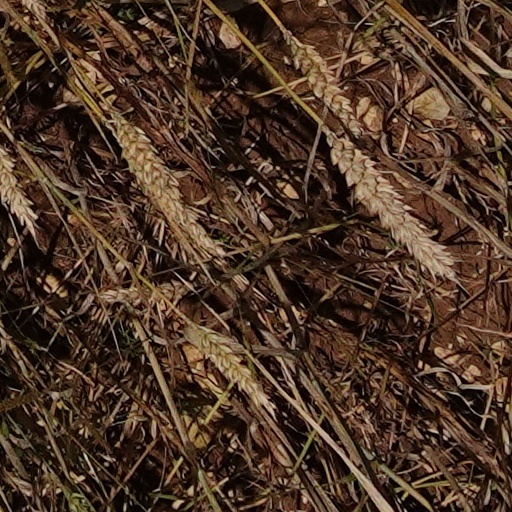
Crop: wheat